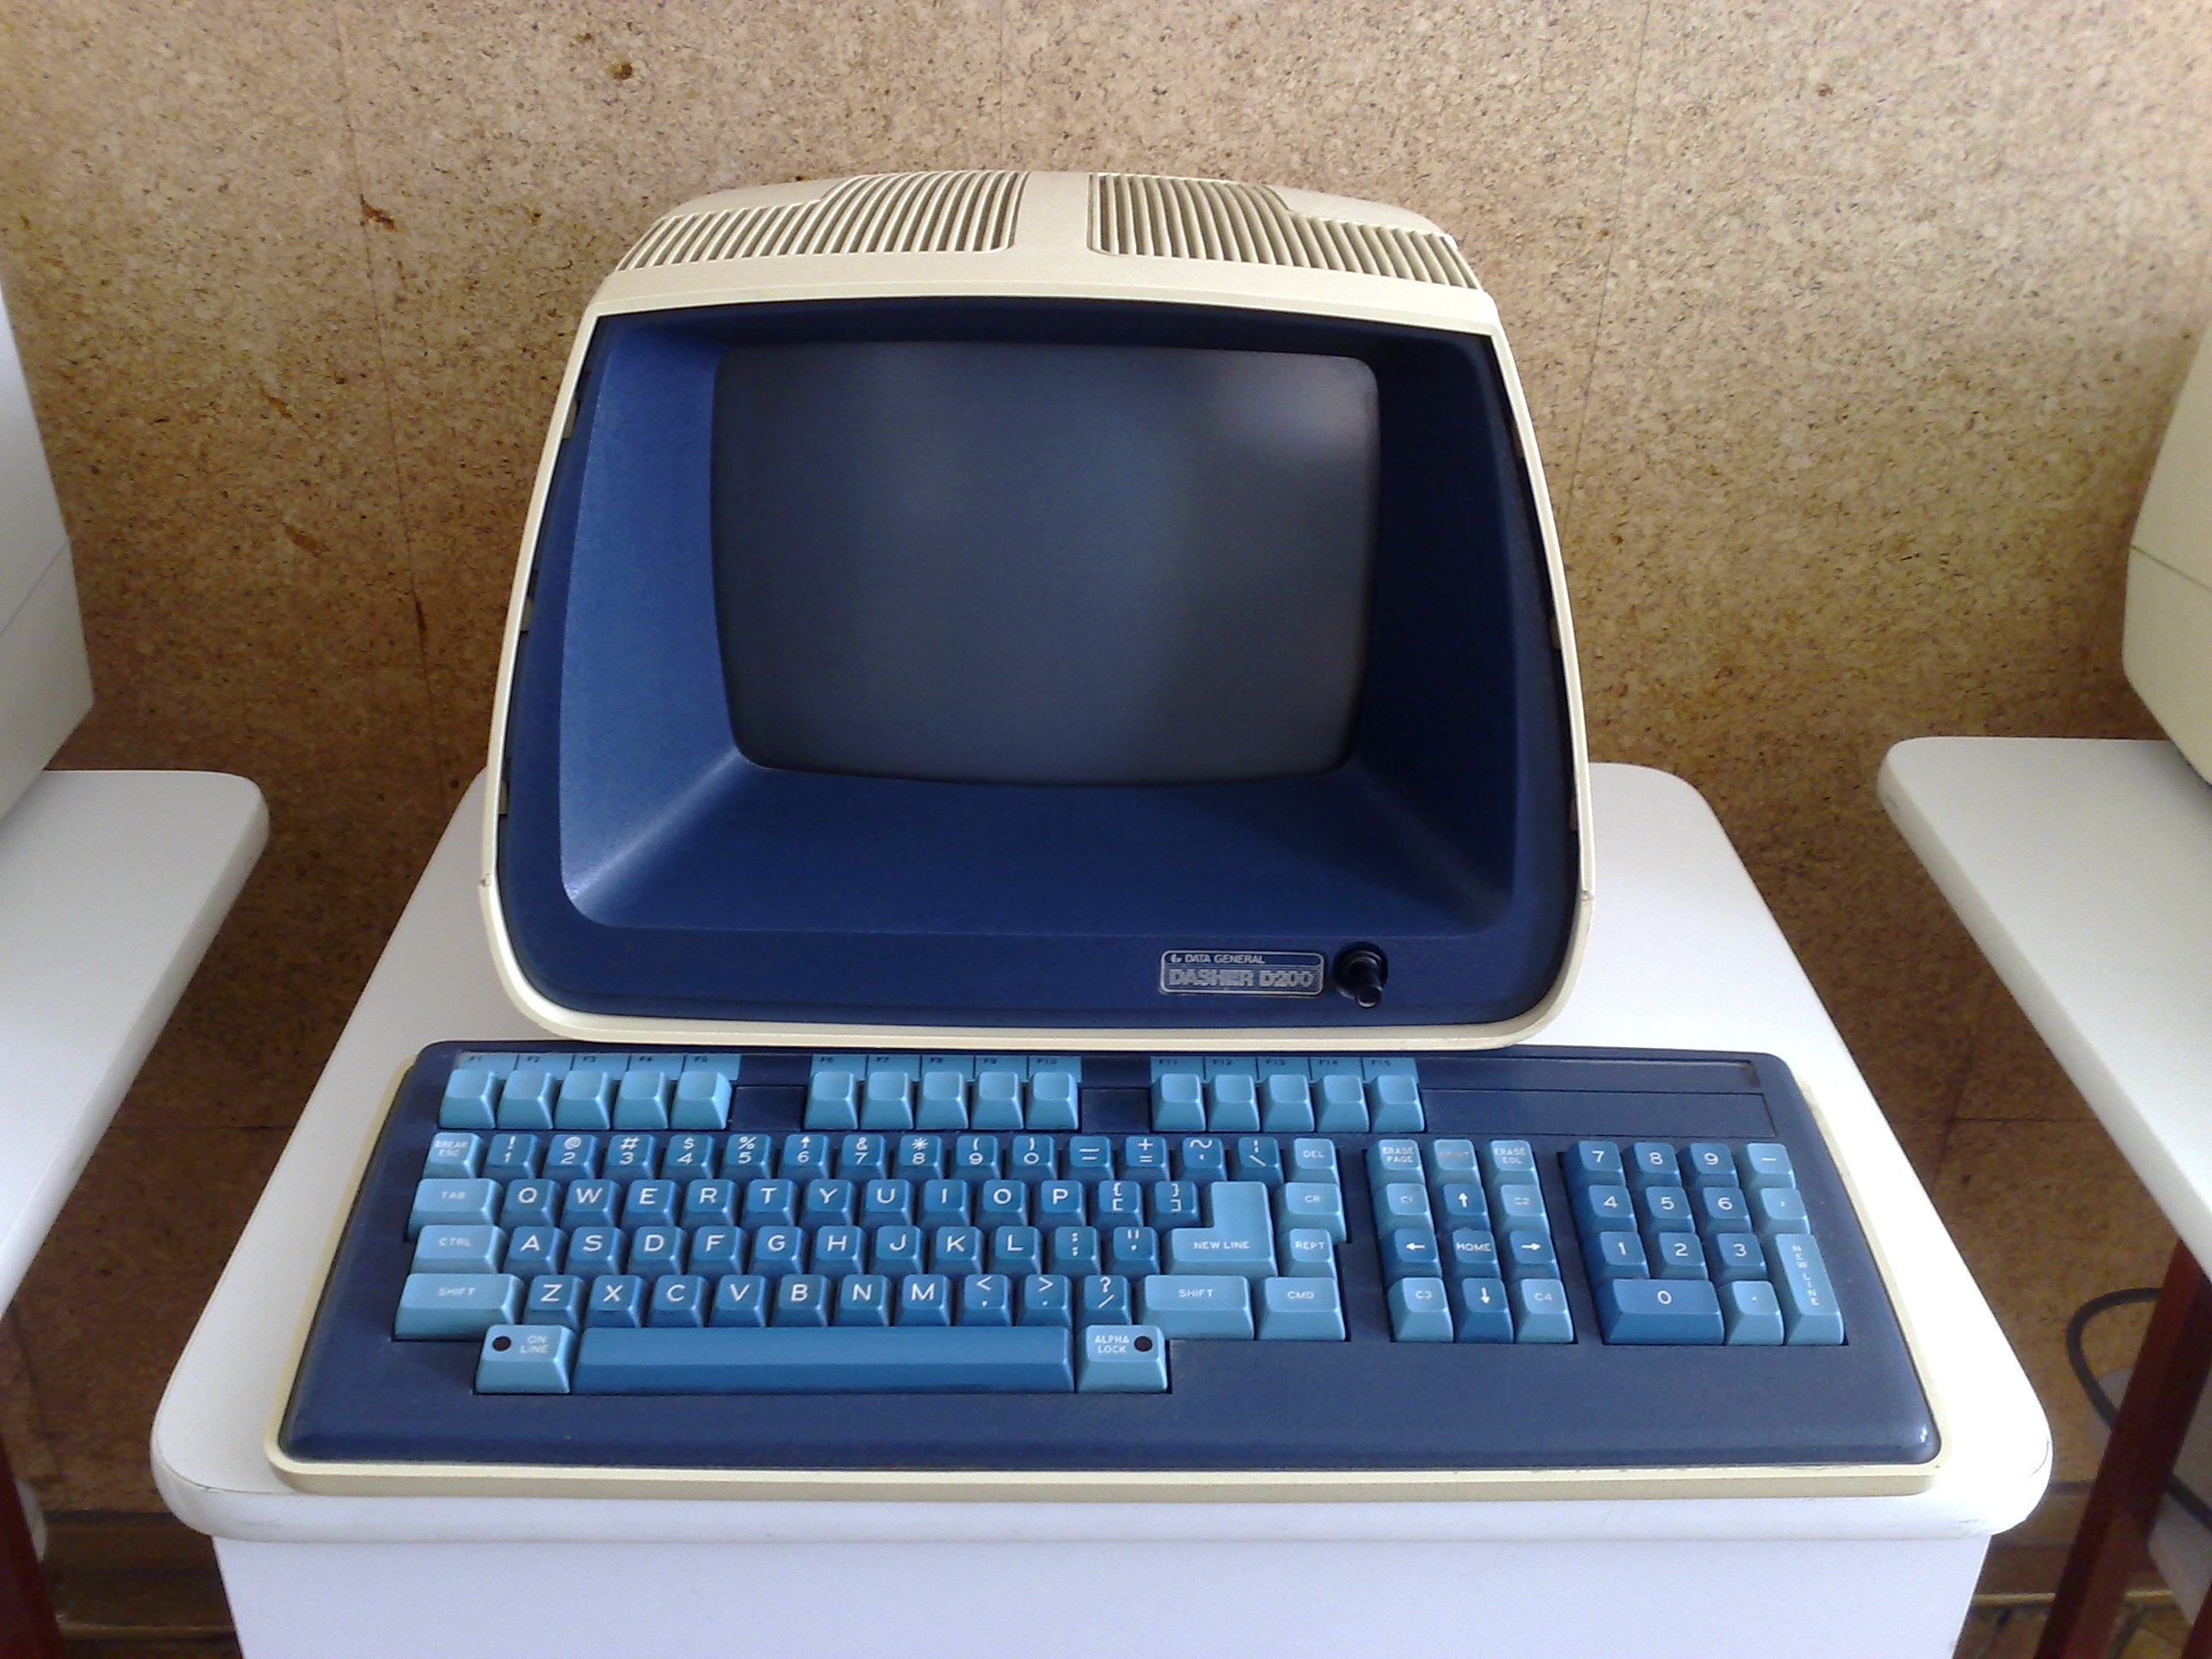
laptop, computer, technology, vintage, retro, old, machine, multimedia, computer keyboard, desktop computer, netbook, personal computer, dasher, electronic device, computer hardware